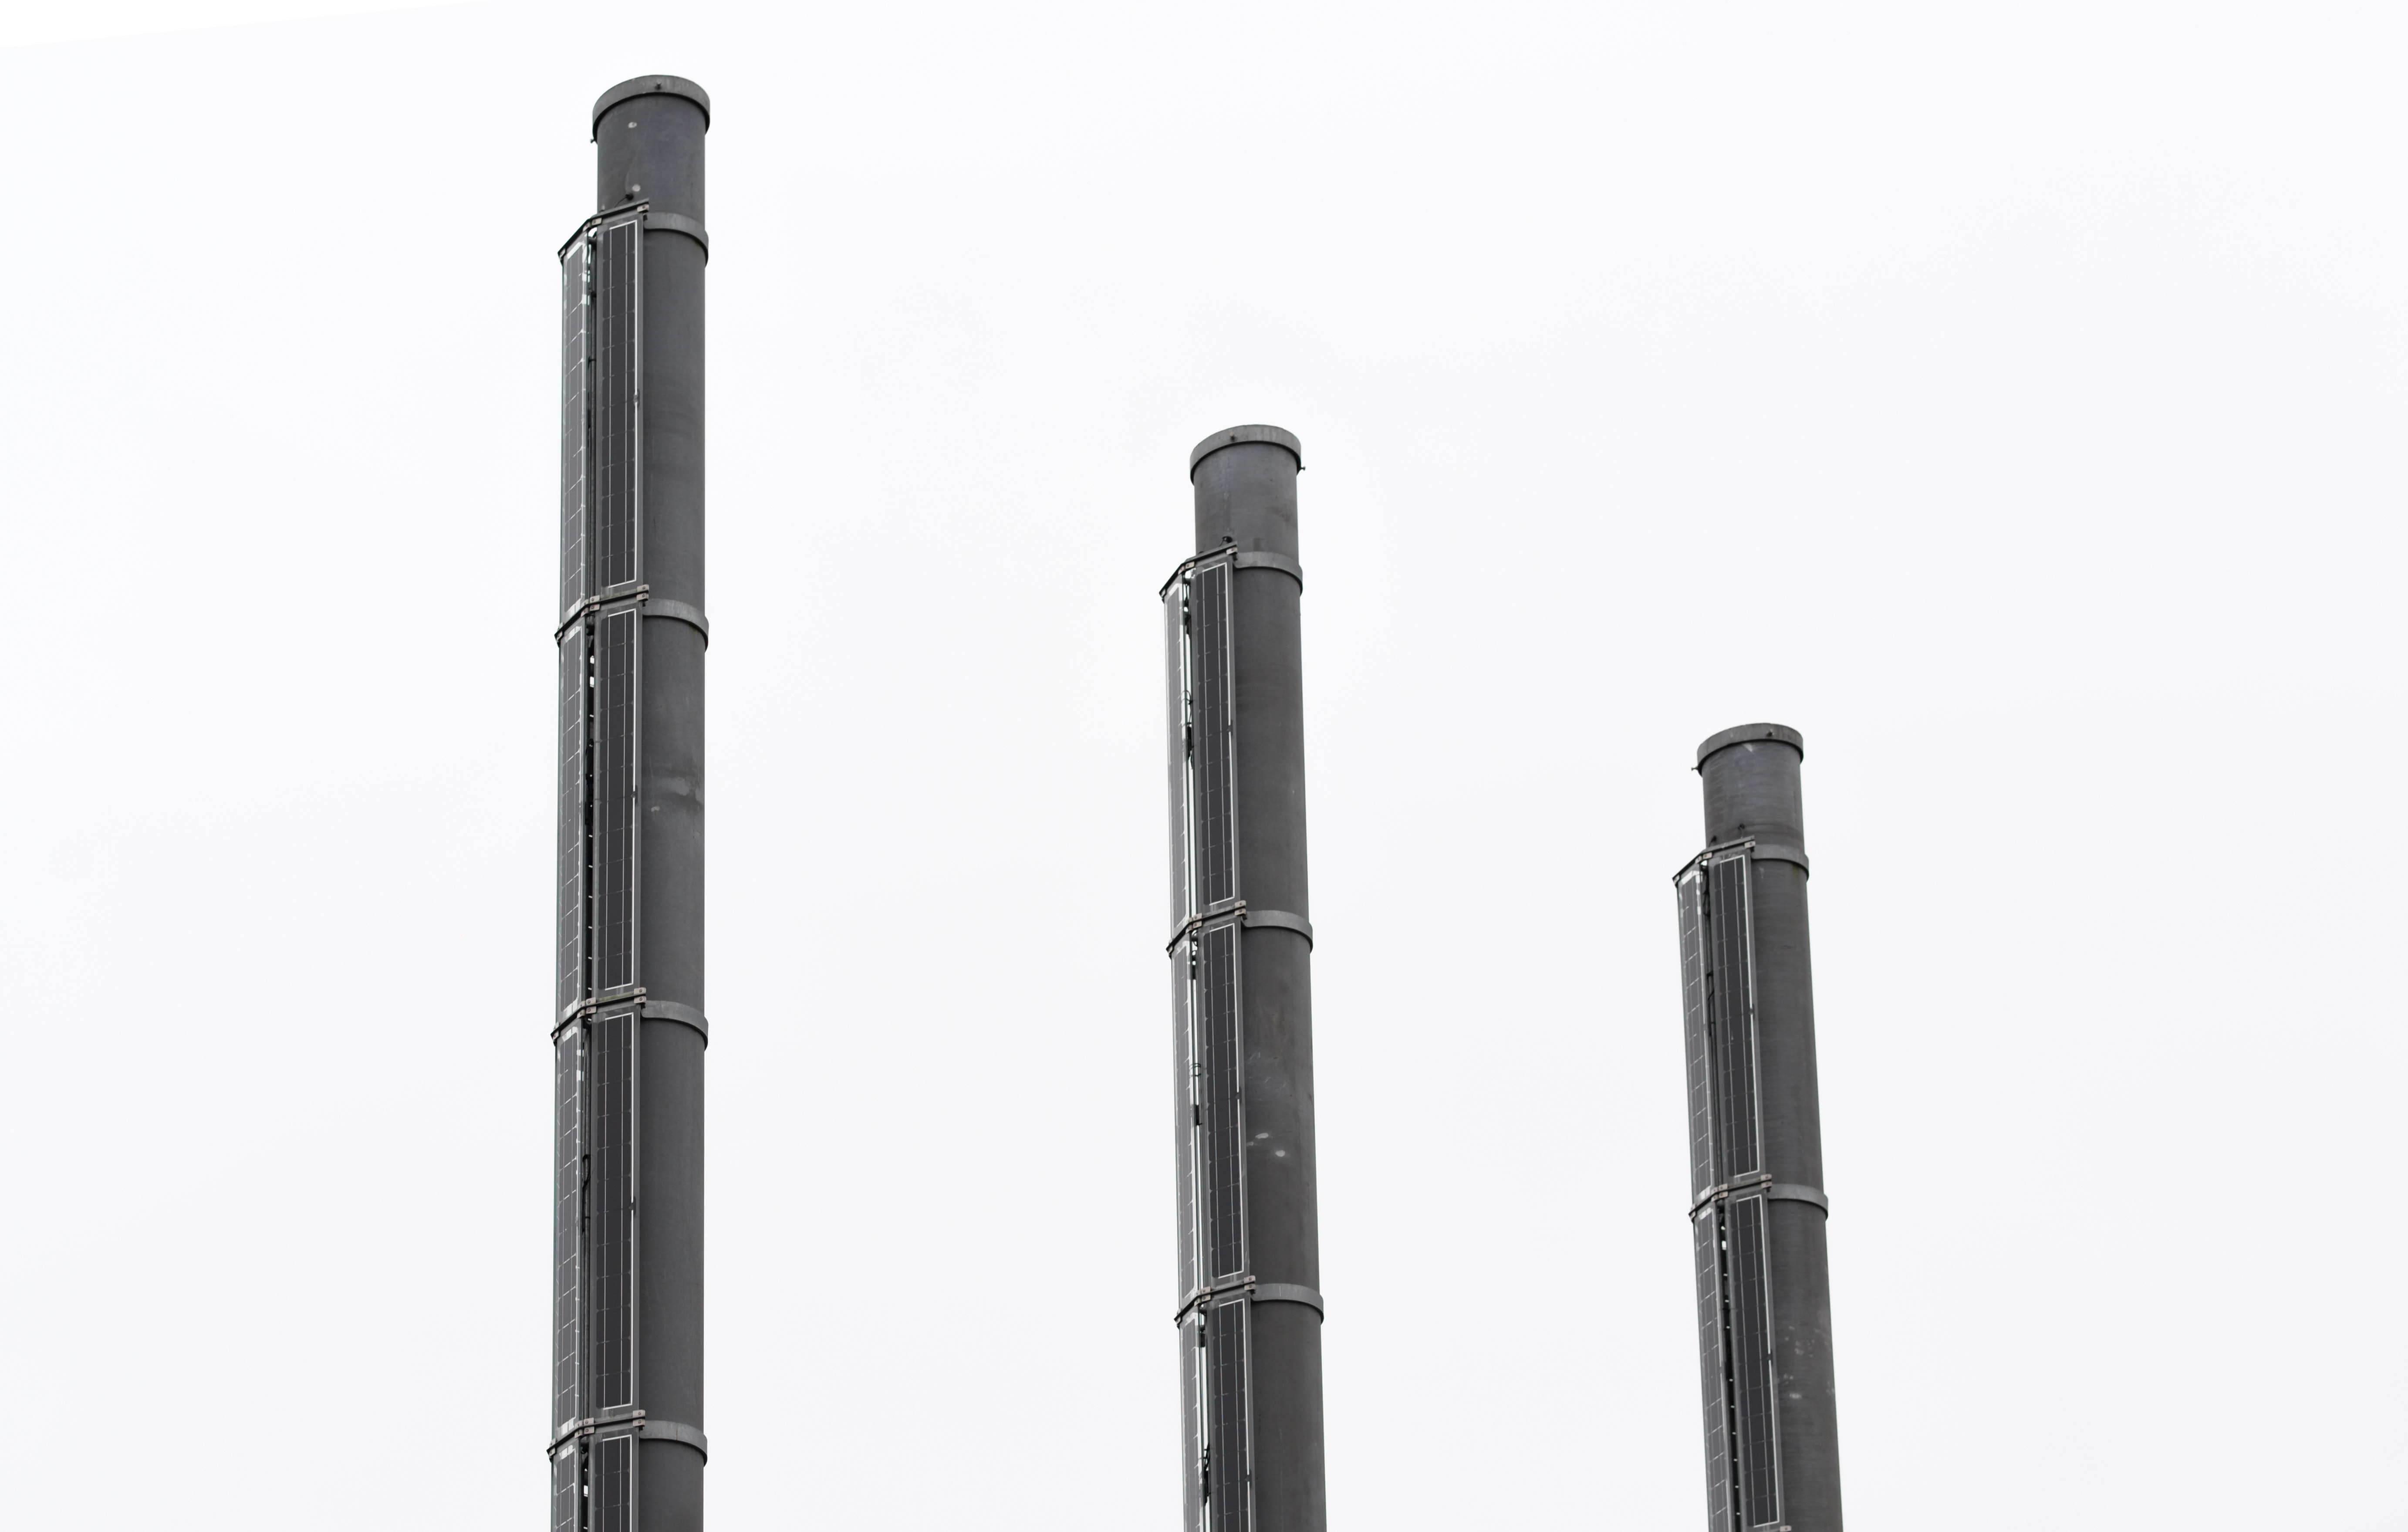
product